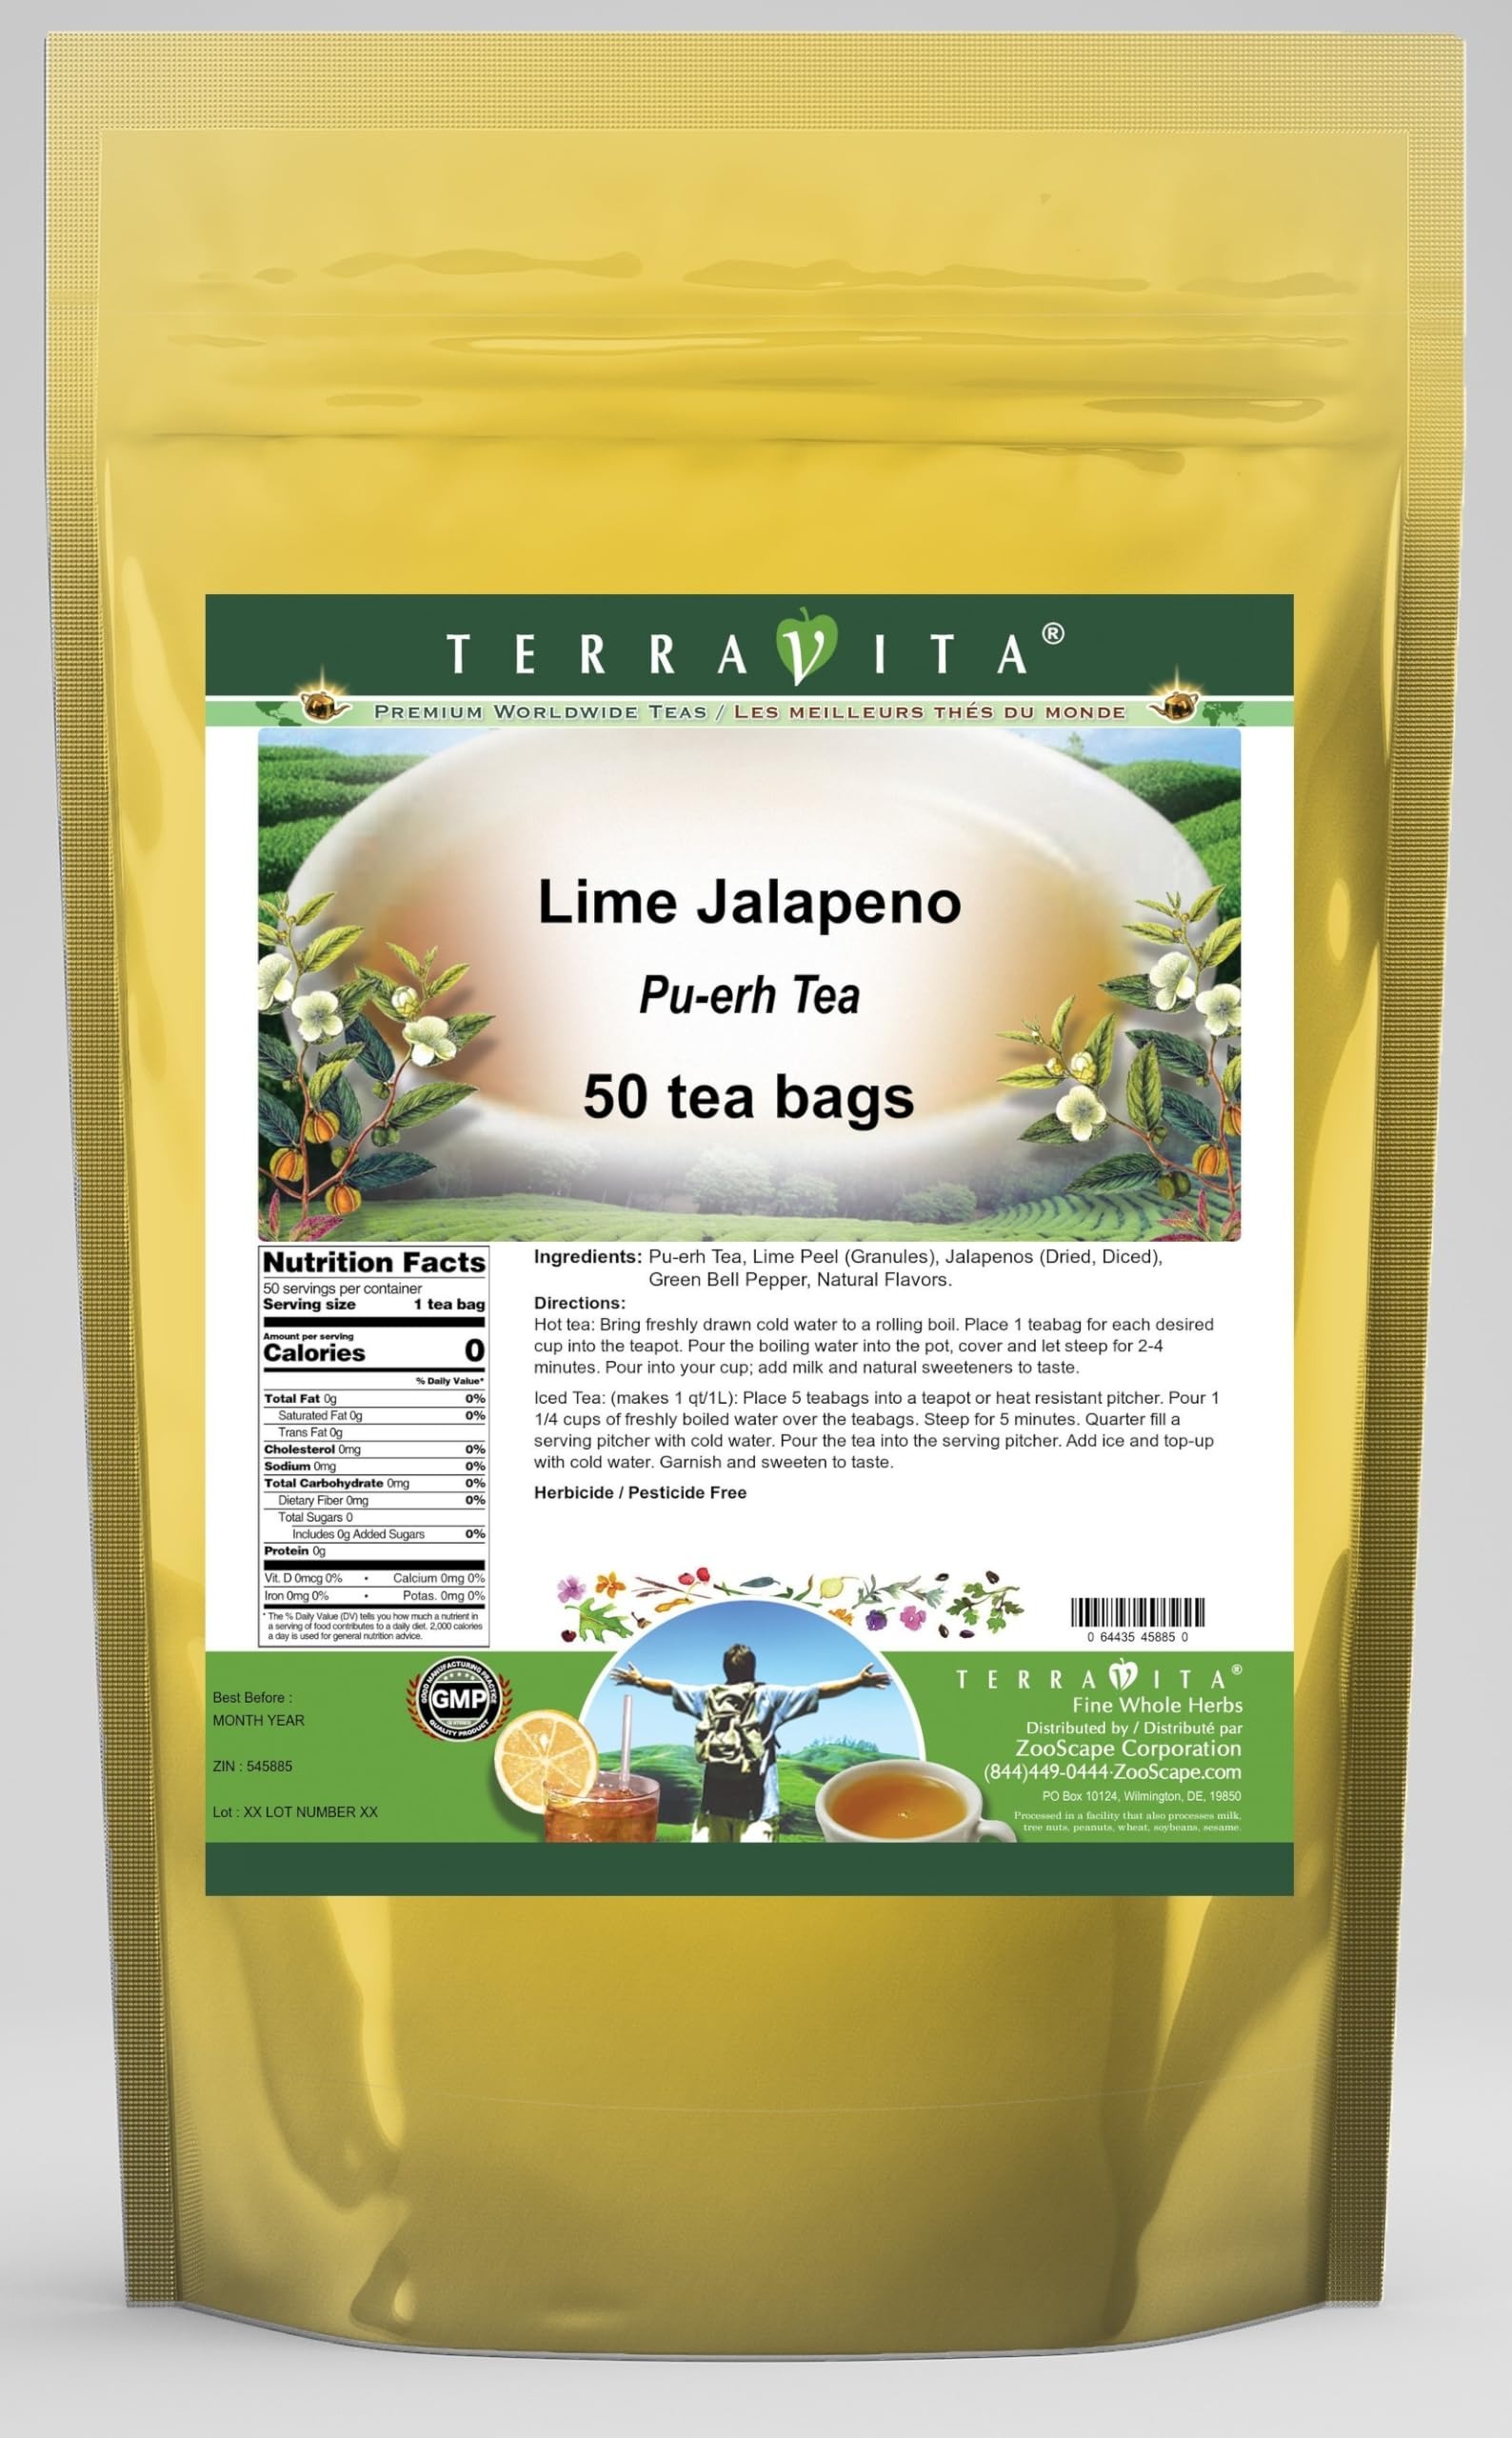
Item Name: Lime Jalapeno Pu-erh Tea (50 tea bags, ZIN: 545885) - 2 Pack
Bullet Point 1: Our Lime Jalapeno Pu-erh Tea is a terrific flavored Pu-erh tea with Lime Peel, Jalapenos (Dried, Diced) and Green Bell Peppers that you can enjoy again and again! You will really enjoy the special Lime Jalapeno aroma and taste! - Ingredients: Pu-erh tea, Lime Peel, Jalapenos (Dried, Diced), Green Bell Peppers and Natural Lime Jalapeno Flavor.
Bullet Point 2: No fillers.
Bullet Point 3: Manufacturer: TerraVita
Bullet Point 4: Size: 50 tea bags
Bullet Point 5: Pu-erh Tea Bags - Packed in a convenient upright pouch!
Product Description: Our Lime Jalapeno Pu-erh Tea is a terrific flavored Pu-erh tea with Lime Peel, Jalapenos (Dried, Diced) and Green Bell Peppers that you can enjoy again and again! You will really enjoy the special Lime Jalapeno aroma and taste! - Ingredients: Pu-erh tea, Lime Peel, Jalapenos (Dried, Diced), Green Bell Peppers and Natural Lime Jalapeno Flavor. - Hot tea brewing method: Bring freshly drawn cold water to a rolling boil. Place 1 teabag for each desired cup into the teapot. Pour the boiling water into the pot, cover and let steep for 2-4 minutes. Pour into your cup; add milk and natural sweeteners to taste. - Iced tea brewing method: (to make 1 liter/quart): Place 5 teabags into a teapot or heat resistant pitcher. Pour 1 1/4 cups of freshly boiled water over the teabags. Steep for 5 minutes. Quarter fill a serving pitcher with cold water. Pour the tea into the serving pitcher. Add ice and top-up with cold water. Garnish and sweeten to taste. - TerraVita is an exclusive line of premium-quality, natural source products that use only the finest, purest and most potent ingredients found around the world. TerraVita is hallmarked by the highest possible standards of purity, potency, stability and freshness. All of our products are prepared with the highest elements of quality control, from raw materials through the entire manufacturing process, up to and including the moment that the bottles or bags are sealed for freshness and shipped out to you. Our highest possible standards are certified by independent laboratories and backed by our personal guarantee. - TerraVita exists to meet and ensure your family's health and wellness without the harmful effects of chemicals and health products. We strive to make all of our products affordable and reliable and are constantly searching the
Value: 100.0
Unit: Count

Price: 39.71